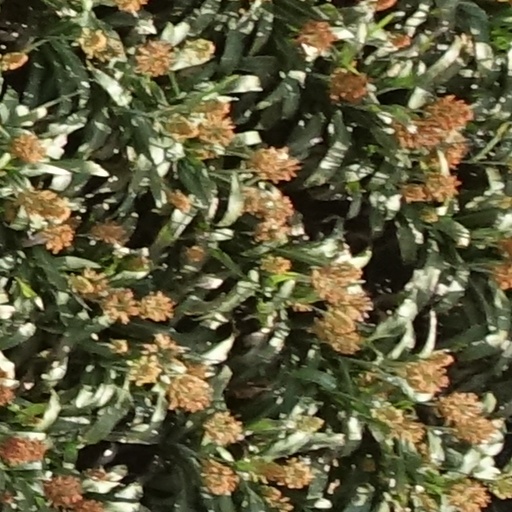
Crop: sorghum